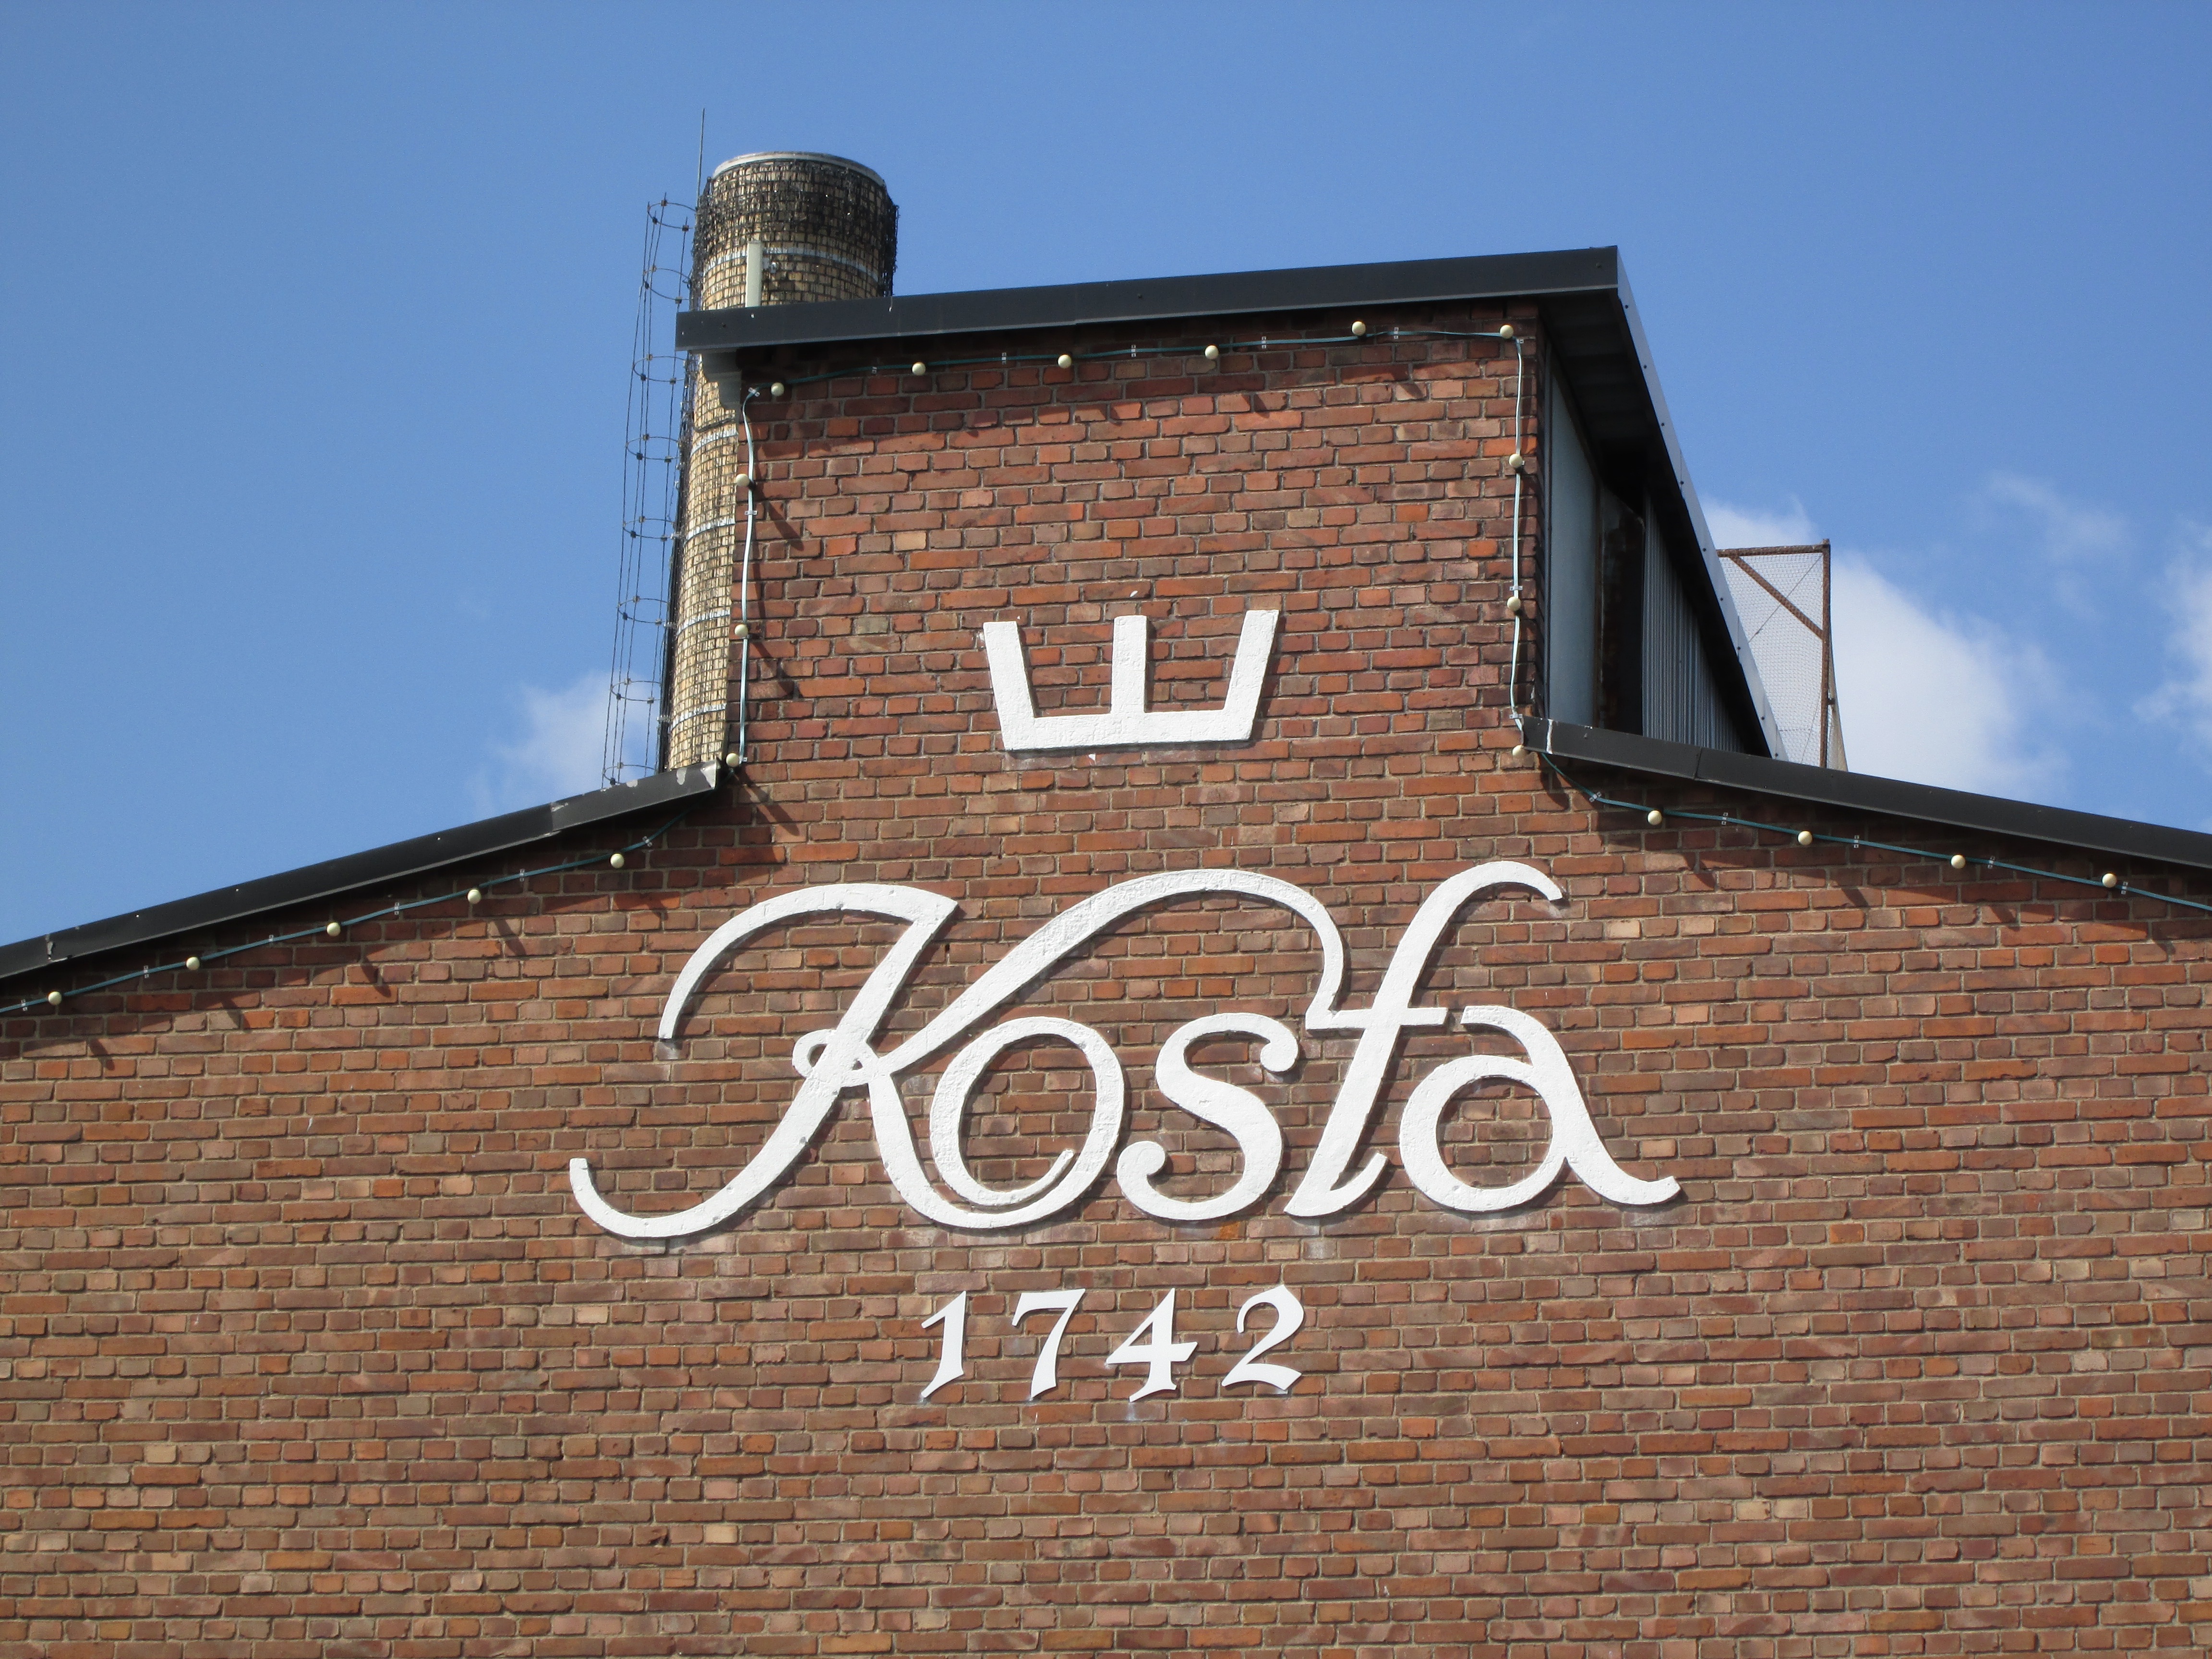
house, window, glass, roof, wall, facade, property, brick, sweden, glassware, scandinavia, kosta, glasswork